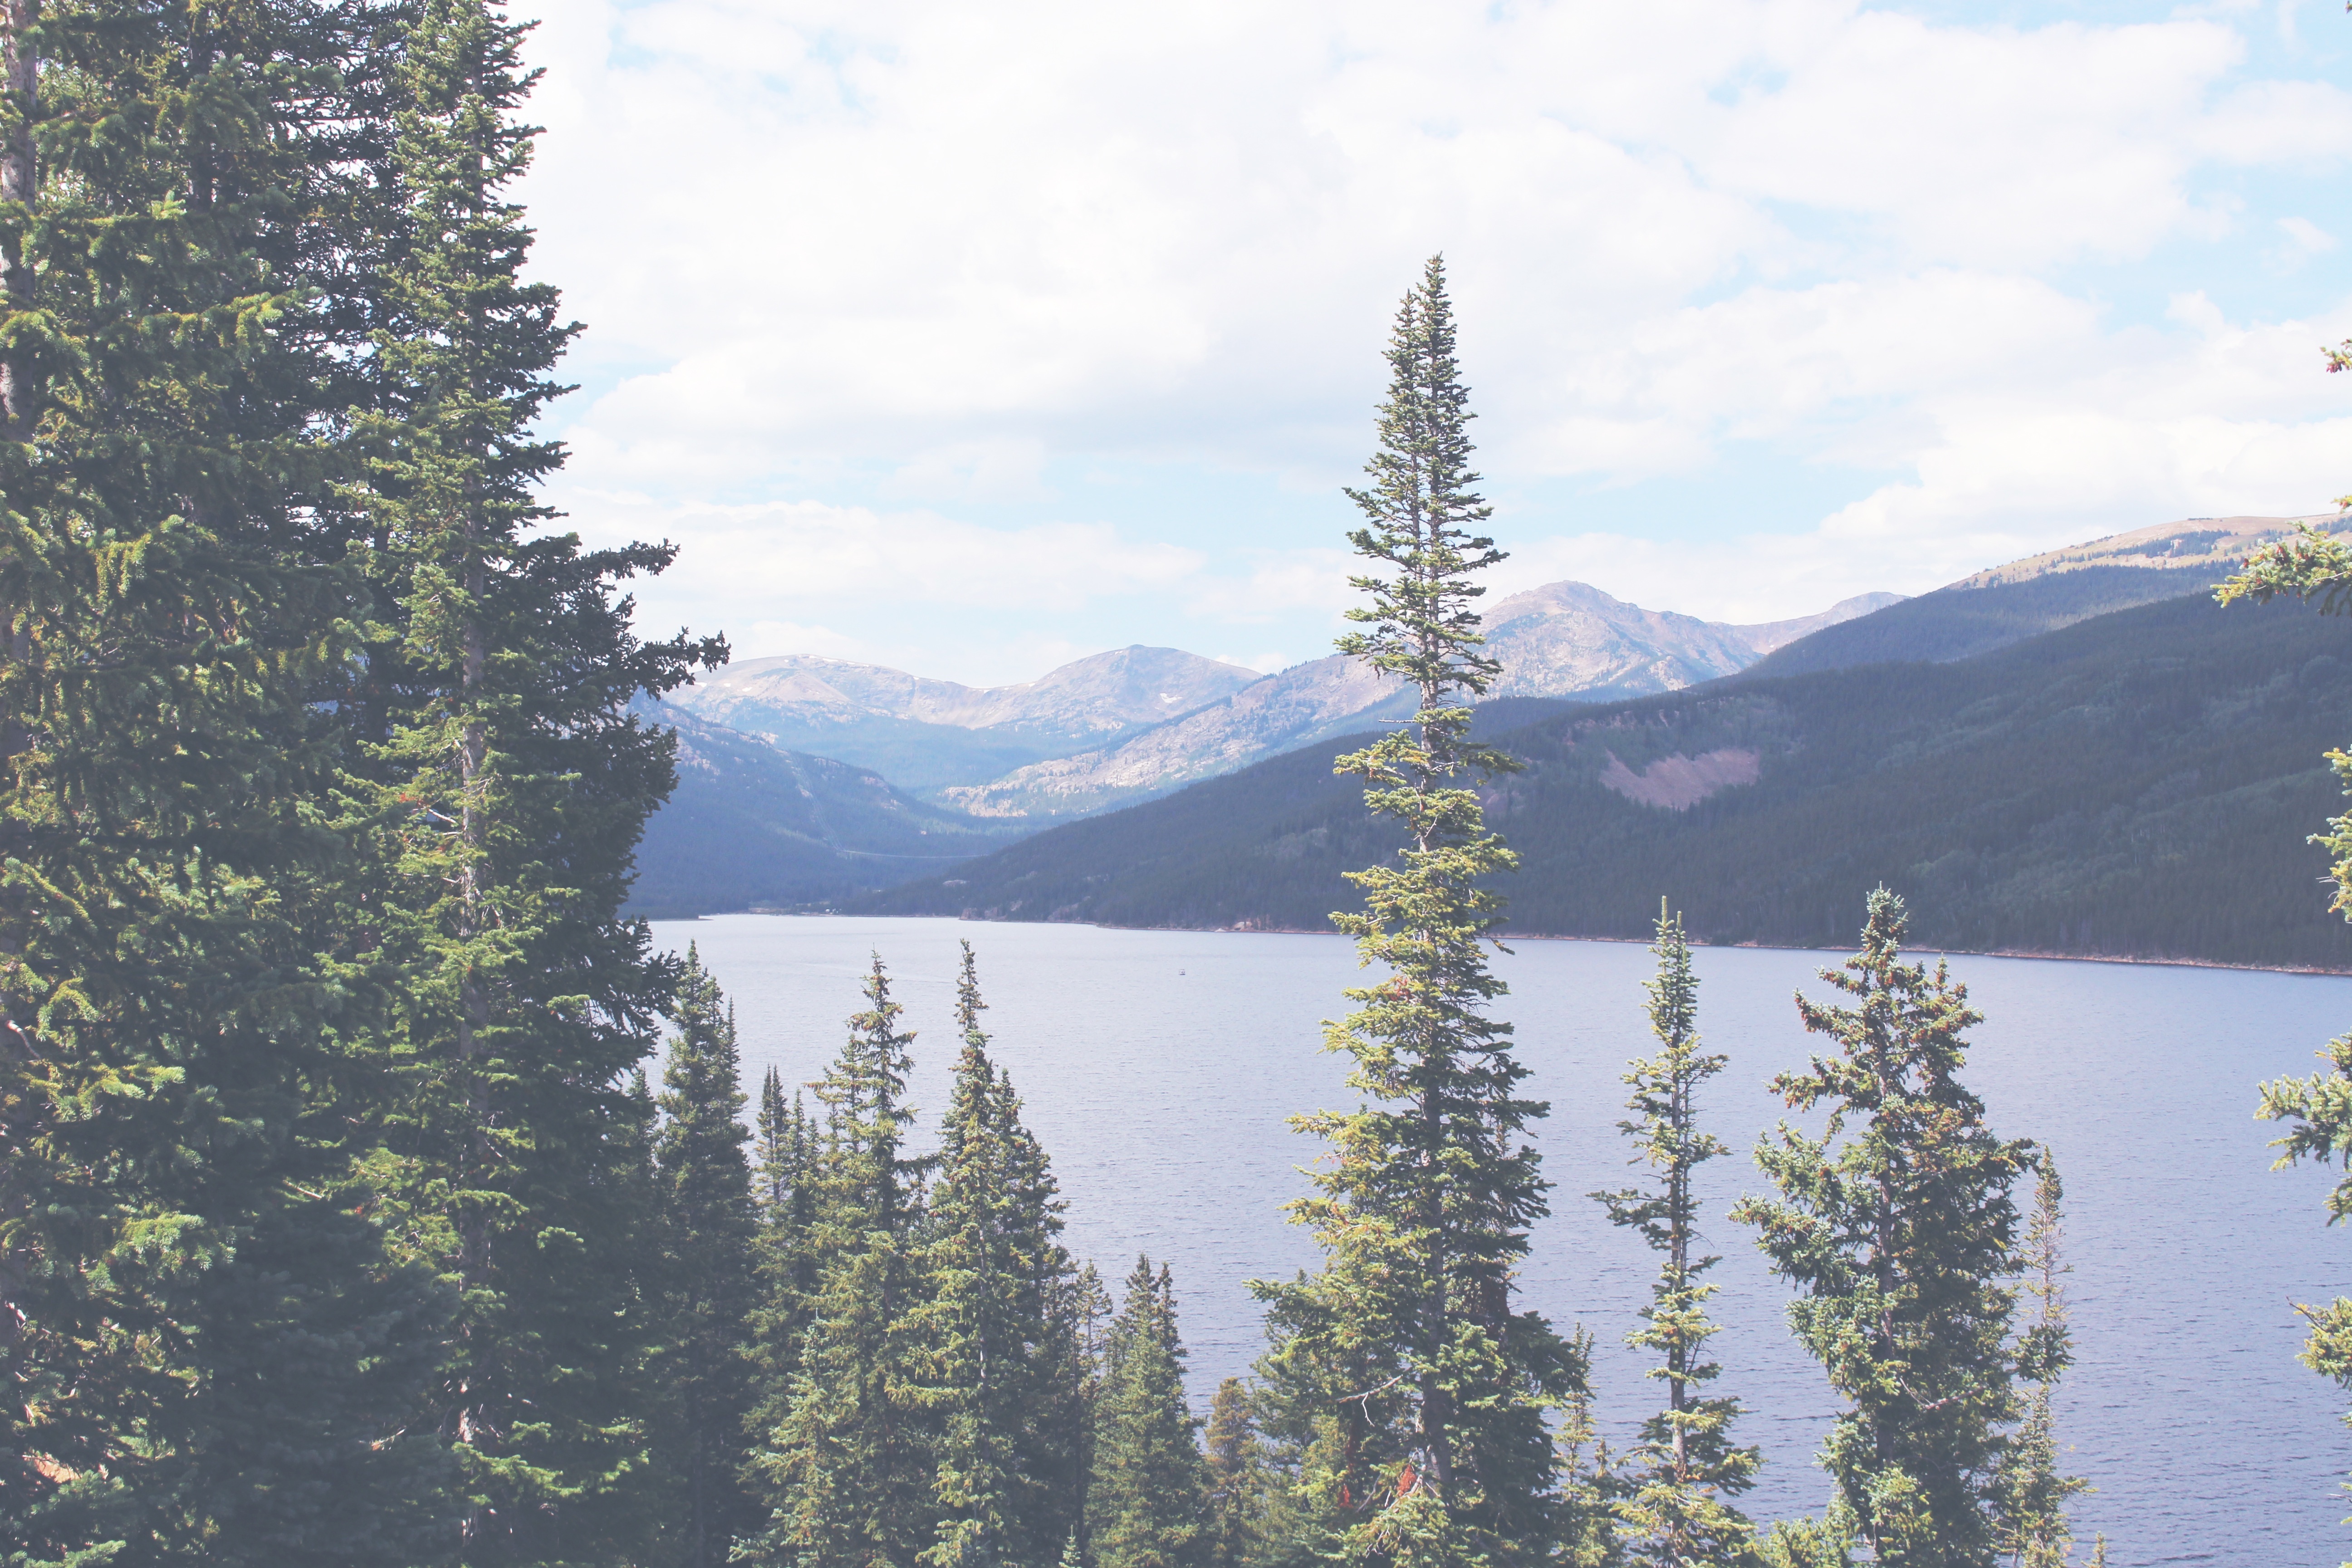
landscape, tree, forest, wilderness, mountain, sky, trail, lake, view, land, mountain range, green, reflection, scenic, peaceful, scenery, reservoir, ridge, outdoors, mountains, scene, loch, riverside, pine trees, mountainous landforms